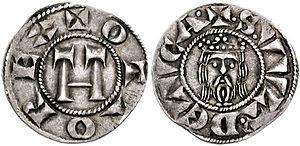
Le Crucifix de Lucques est un crucifix de bois de cèdre sculpté, attribué à saint Nicodème, ayant contenu des reliques saintes aux vertus miraculeuses.